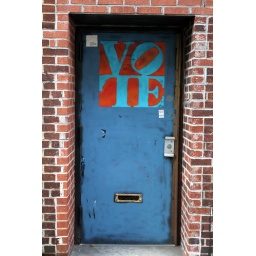
A colorful door in Chelsea